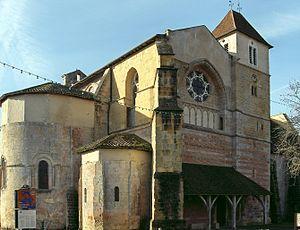
L'abbaye Saint-Jean de Sorde est située dans la commune de Sorde-l'Abbaye, dans le département français des Landes. Il s'agit d'une ancienne abbaye bénédictine fondée avant 960, partiellement classée monument historique le 25 août 1909 puis le 31 janvier 2008. L'ancienne abbaye est site naturel classé par arrêté ministériel du 22 octobre 1942. Elle est inscrite au patrimoine mondial de l'UNESCO en 1998, au titre des chemins de Saint-Jacques-de-Compostelle en France.
Dans le cadre des Chemins de Compostelle en France, 71 monuments ainsi que 7 portions de chemins sont inscrits depuis 1998 sur la liste du patrimoine mondial de l'Unesco sous le titre officiel de « Chemins de Saint-Jacques-de-Compostelle en France ».